Gulf of Salwah

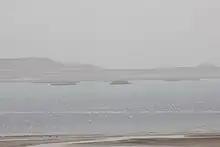
Water separating Qatar and Saudi Arabia

The Gulf of Salwah (Dawhat Salwah) is the southern portion of the Gulf of Bahrain. The Gulf of Salwah is a narrow bay separating the peninsula of Qatar from Saudi Arabia. It is bordered to the west by a well-vegetated shoreland containing palm trees and reed beds. To the east are low cliffs and hills, with sand dunes and salt flats at the southern end.